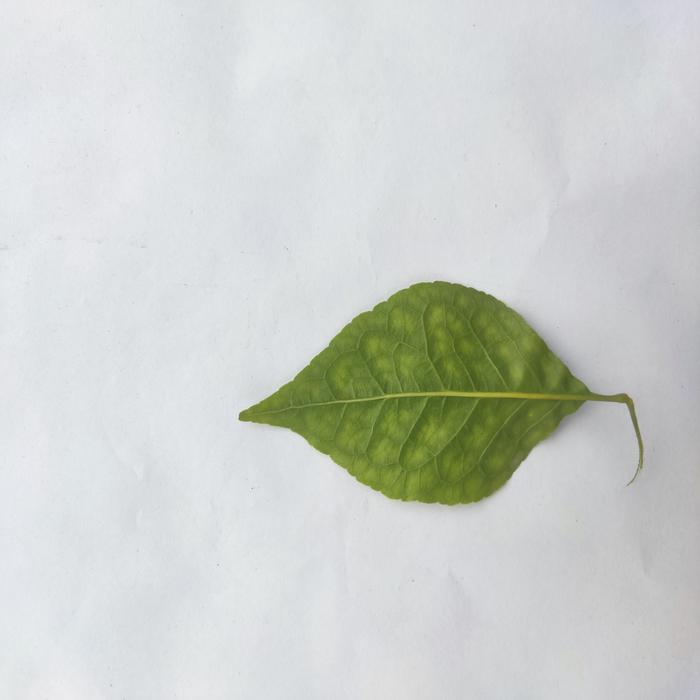
Crop: Aegle Marmelos
Leaf condition: Leaf_Spot